Felipe Agoncillo

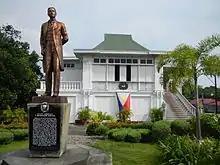
Felipe Agoncillo Ancestral House (Taal, Batangas).

Forewarned by the plans of the governor-general, he sailed directly to Yokohama, Japan but briefly stayed and went to Hong Kong where he joined other Filipino exiles who found asylum when the revolution broke out in 1896. They temporarily sojourned at Morrison Hill Road in Wanchai and later became a refuge for exiled Filipino patriots.